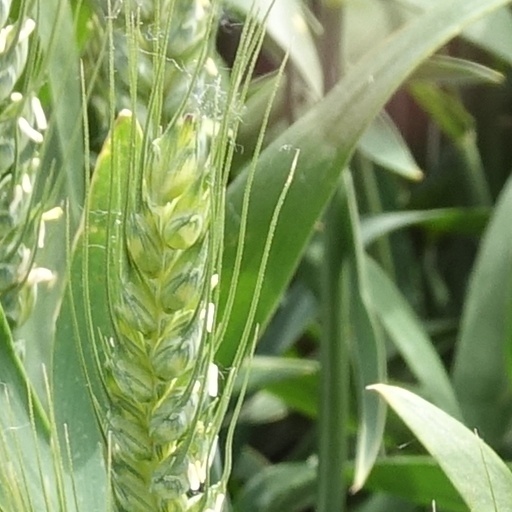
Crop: wheat